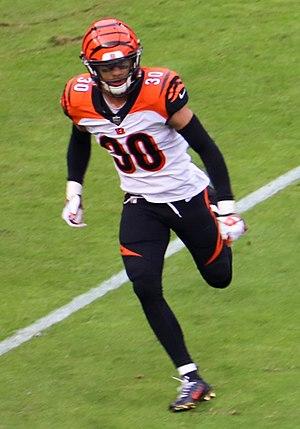
Jessie Bates III, né le 26 février 1997 à Fort Wayne, est un joueur américain de football américain.